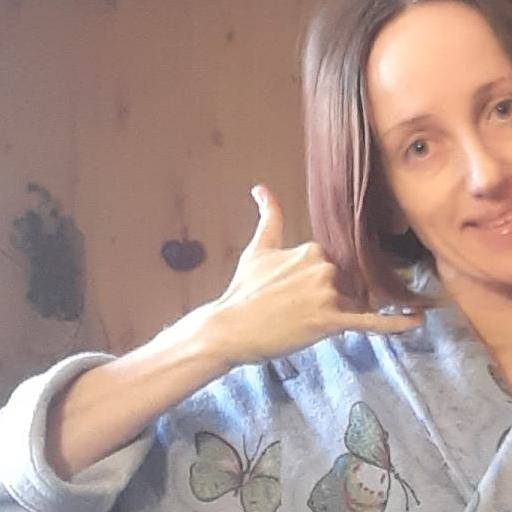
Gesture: call